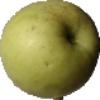
Label: Apple Golden 3